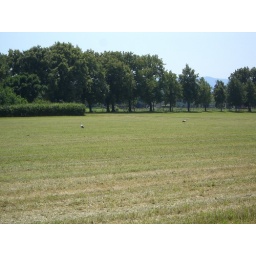
Two white storks in a field on the outskirts of Basel (CIMG7147)